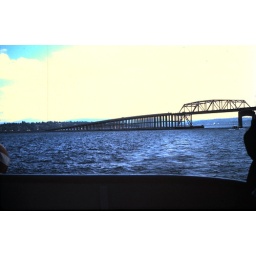
boat cruise in puget sound &amp;amp; lake washingtonboat cruise